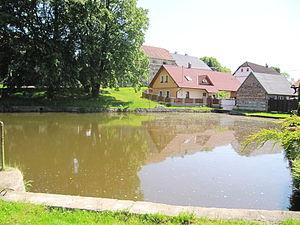
Onomyšl est une commune du district de Kutná Hora, dans la région de Bohême-Centrale, en République tchèque. Sa population s'élevait à 321 habitants en 2020.